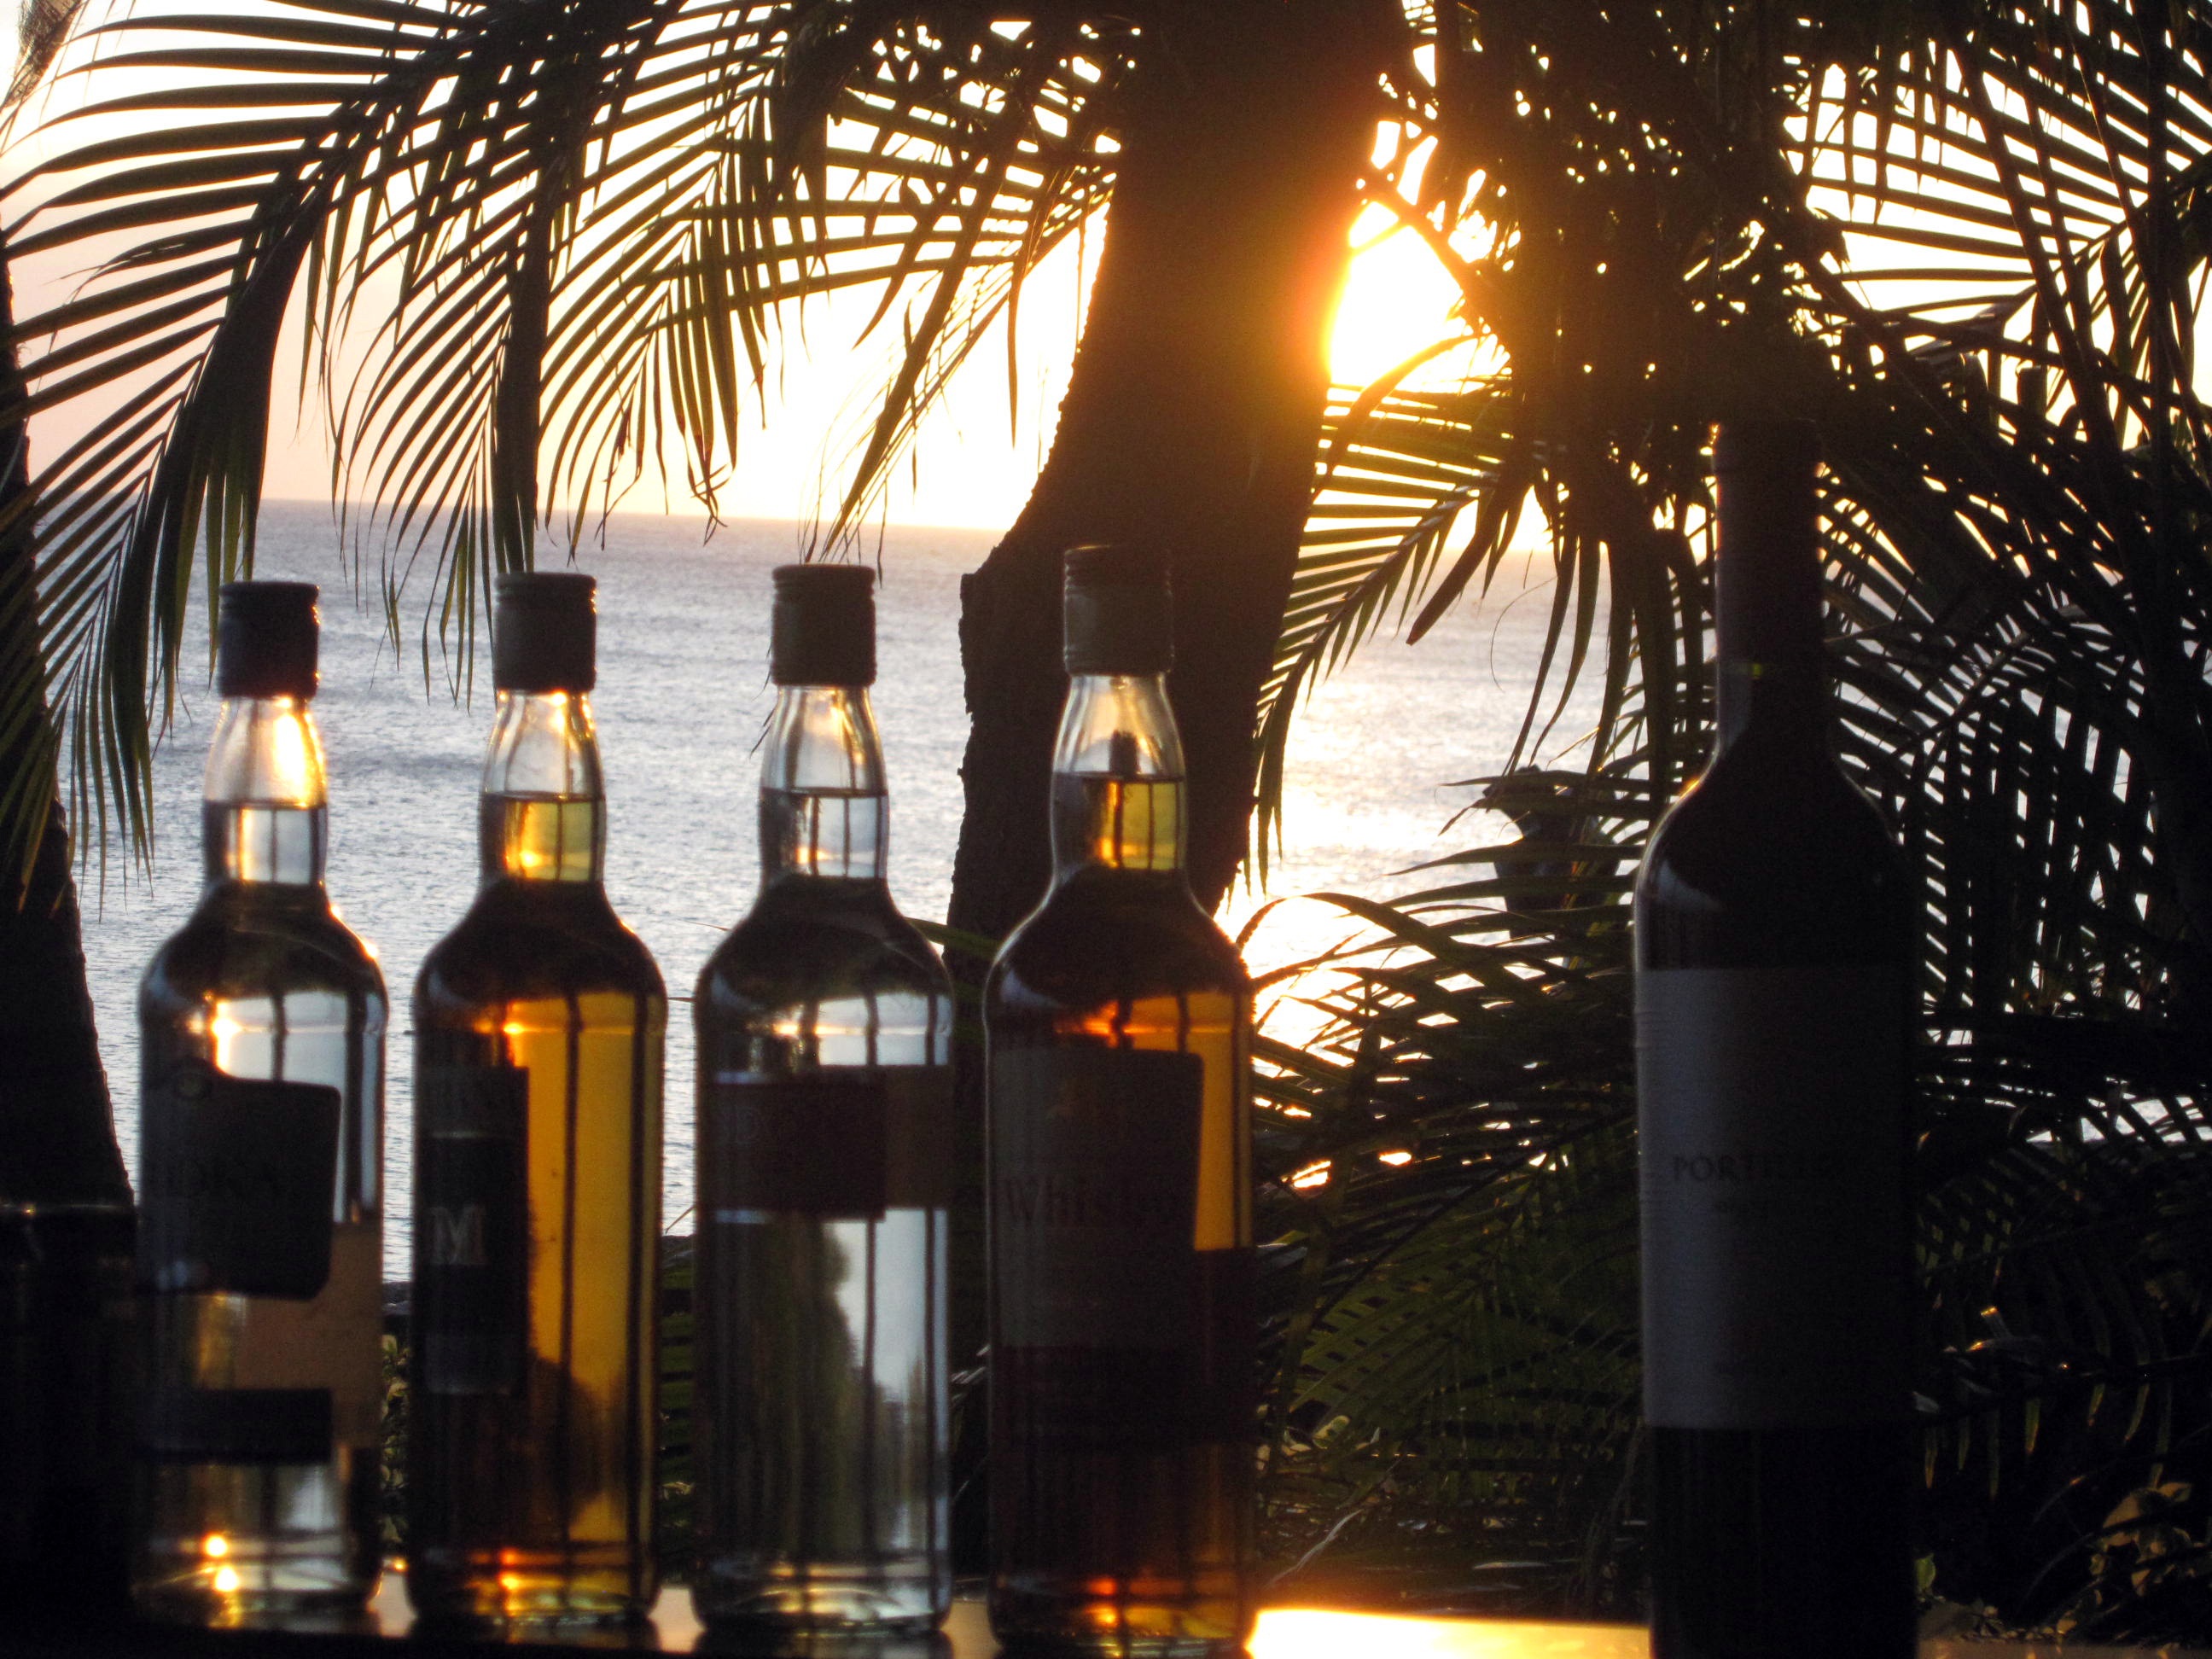
light, sunset, night, restaurant, bar, evening, lighting, alcohol, bottles, drinks, mood, palm trees, beverages